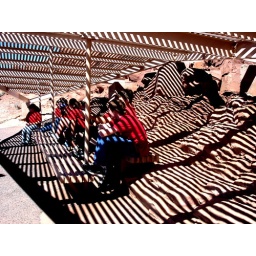
field trip to a hole in the ground with st. mary's